Music of New Orleans

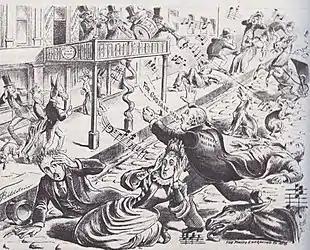
A caricature of an African-American band playing in New Orleans in 1890. New Orleans writer Al Rose has called this "The earliest known illustration of a jazz band". While the instrumentation of cornet or trumpet, trombone, clarinet, and drums is suggestive of the early jazz bands of some 15 years later, how close this music was to what would be known as "jazz" is speculative.

The term "jazz" (early on often spelled "jass") did not become popular until the mid and late 1910s, when New Orleans musicians first rose to prominence in other parts of the US and the New Orleans style needed a new name to differentiate it from the nationally popular ragtime. Before then, the New Orleans style was frequently simply called "ragtime" (Sidney Bechet continued to call his music "ragtime" throughout his life), along with such local terms as "hot music" and "ratty music".